Luella Miner

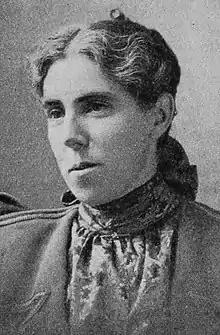
Luella Miner, from an 1898 publication.

Sarah Luella Miner (October 30, 1861 – December 2, 1935) was an American educator and a Christian missionary in China from 1887 until her death in 1935. She founded and led the North China Union College for Women, China's first women's college.